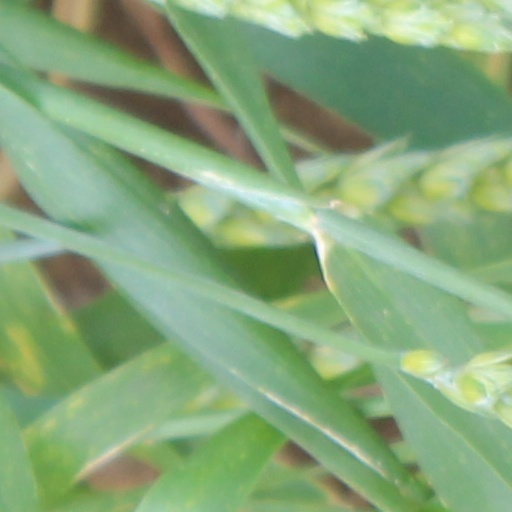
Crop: wheat